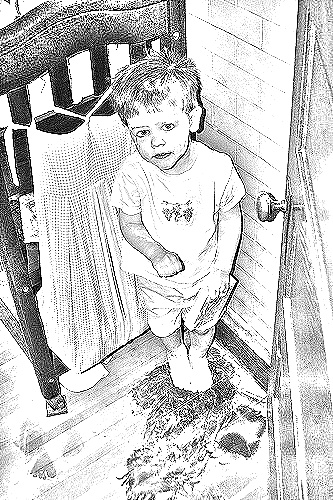
Portrait style: Sketch Portrait